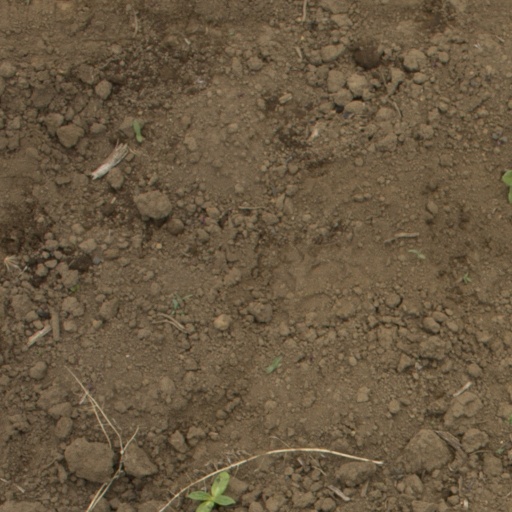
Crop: Jerusalem artichoke